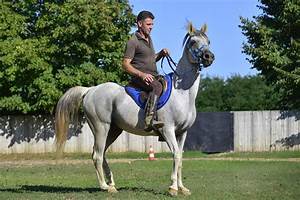
Label: cavallo